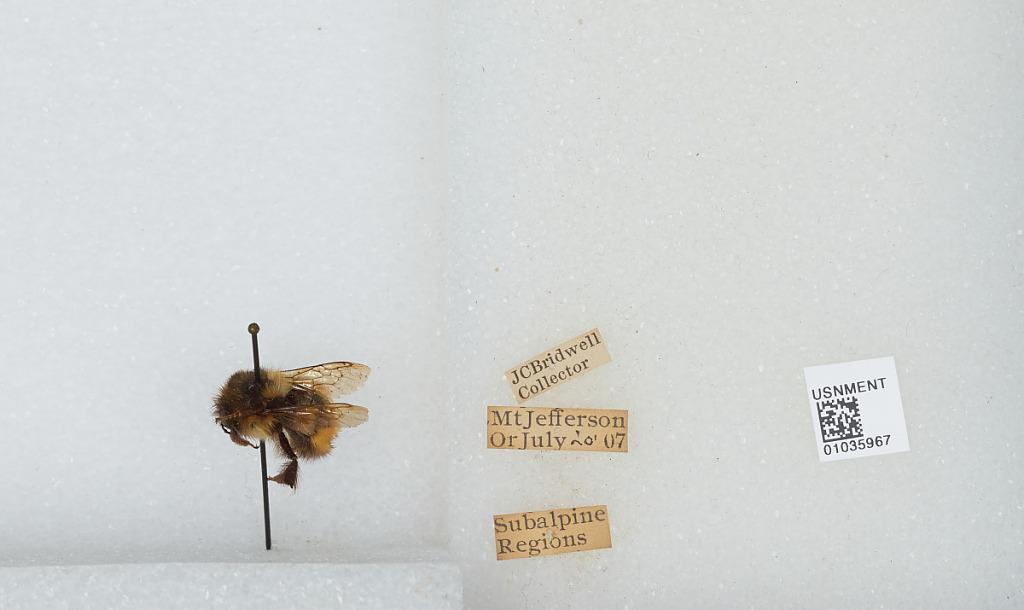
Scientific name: Bombus (Pyrobombus) melanopygus Nylander
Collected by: J. Bridwell
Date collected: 1907-7-20
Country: United States
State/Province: Oregon
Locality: Mount Jefferson
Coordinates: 44.6742, -121.799